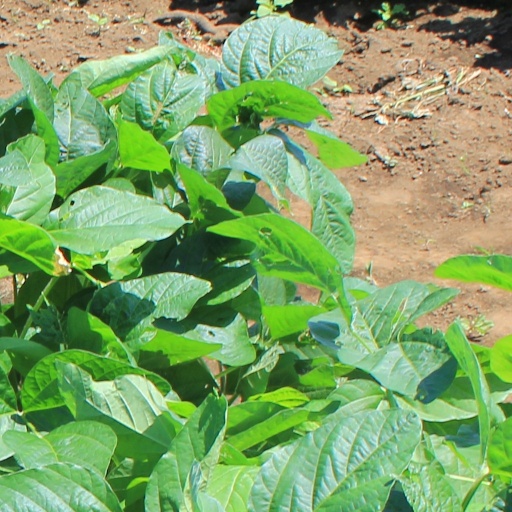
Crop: soybean